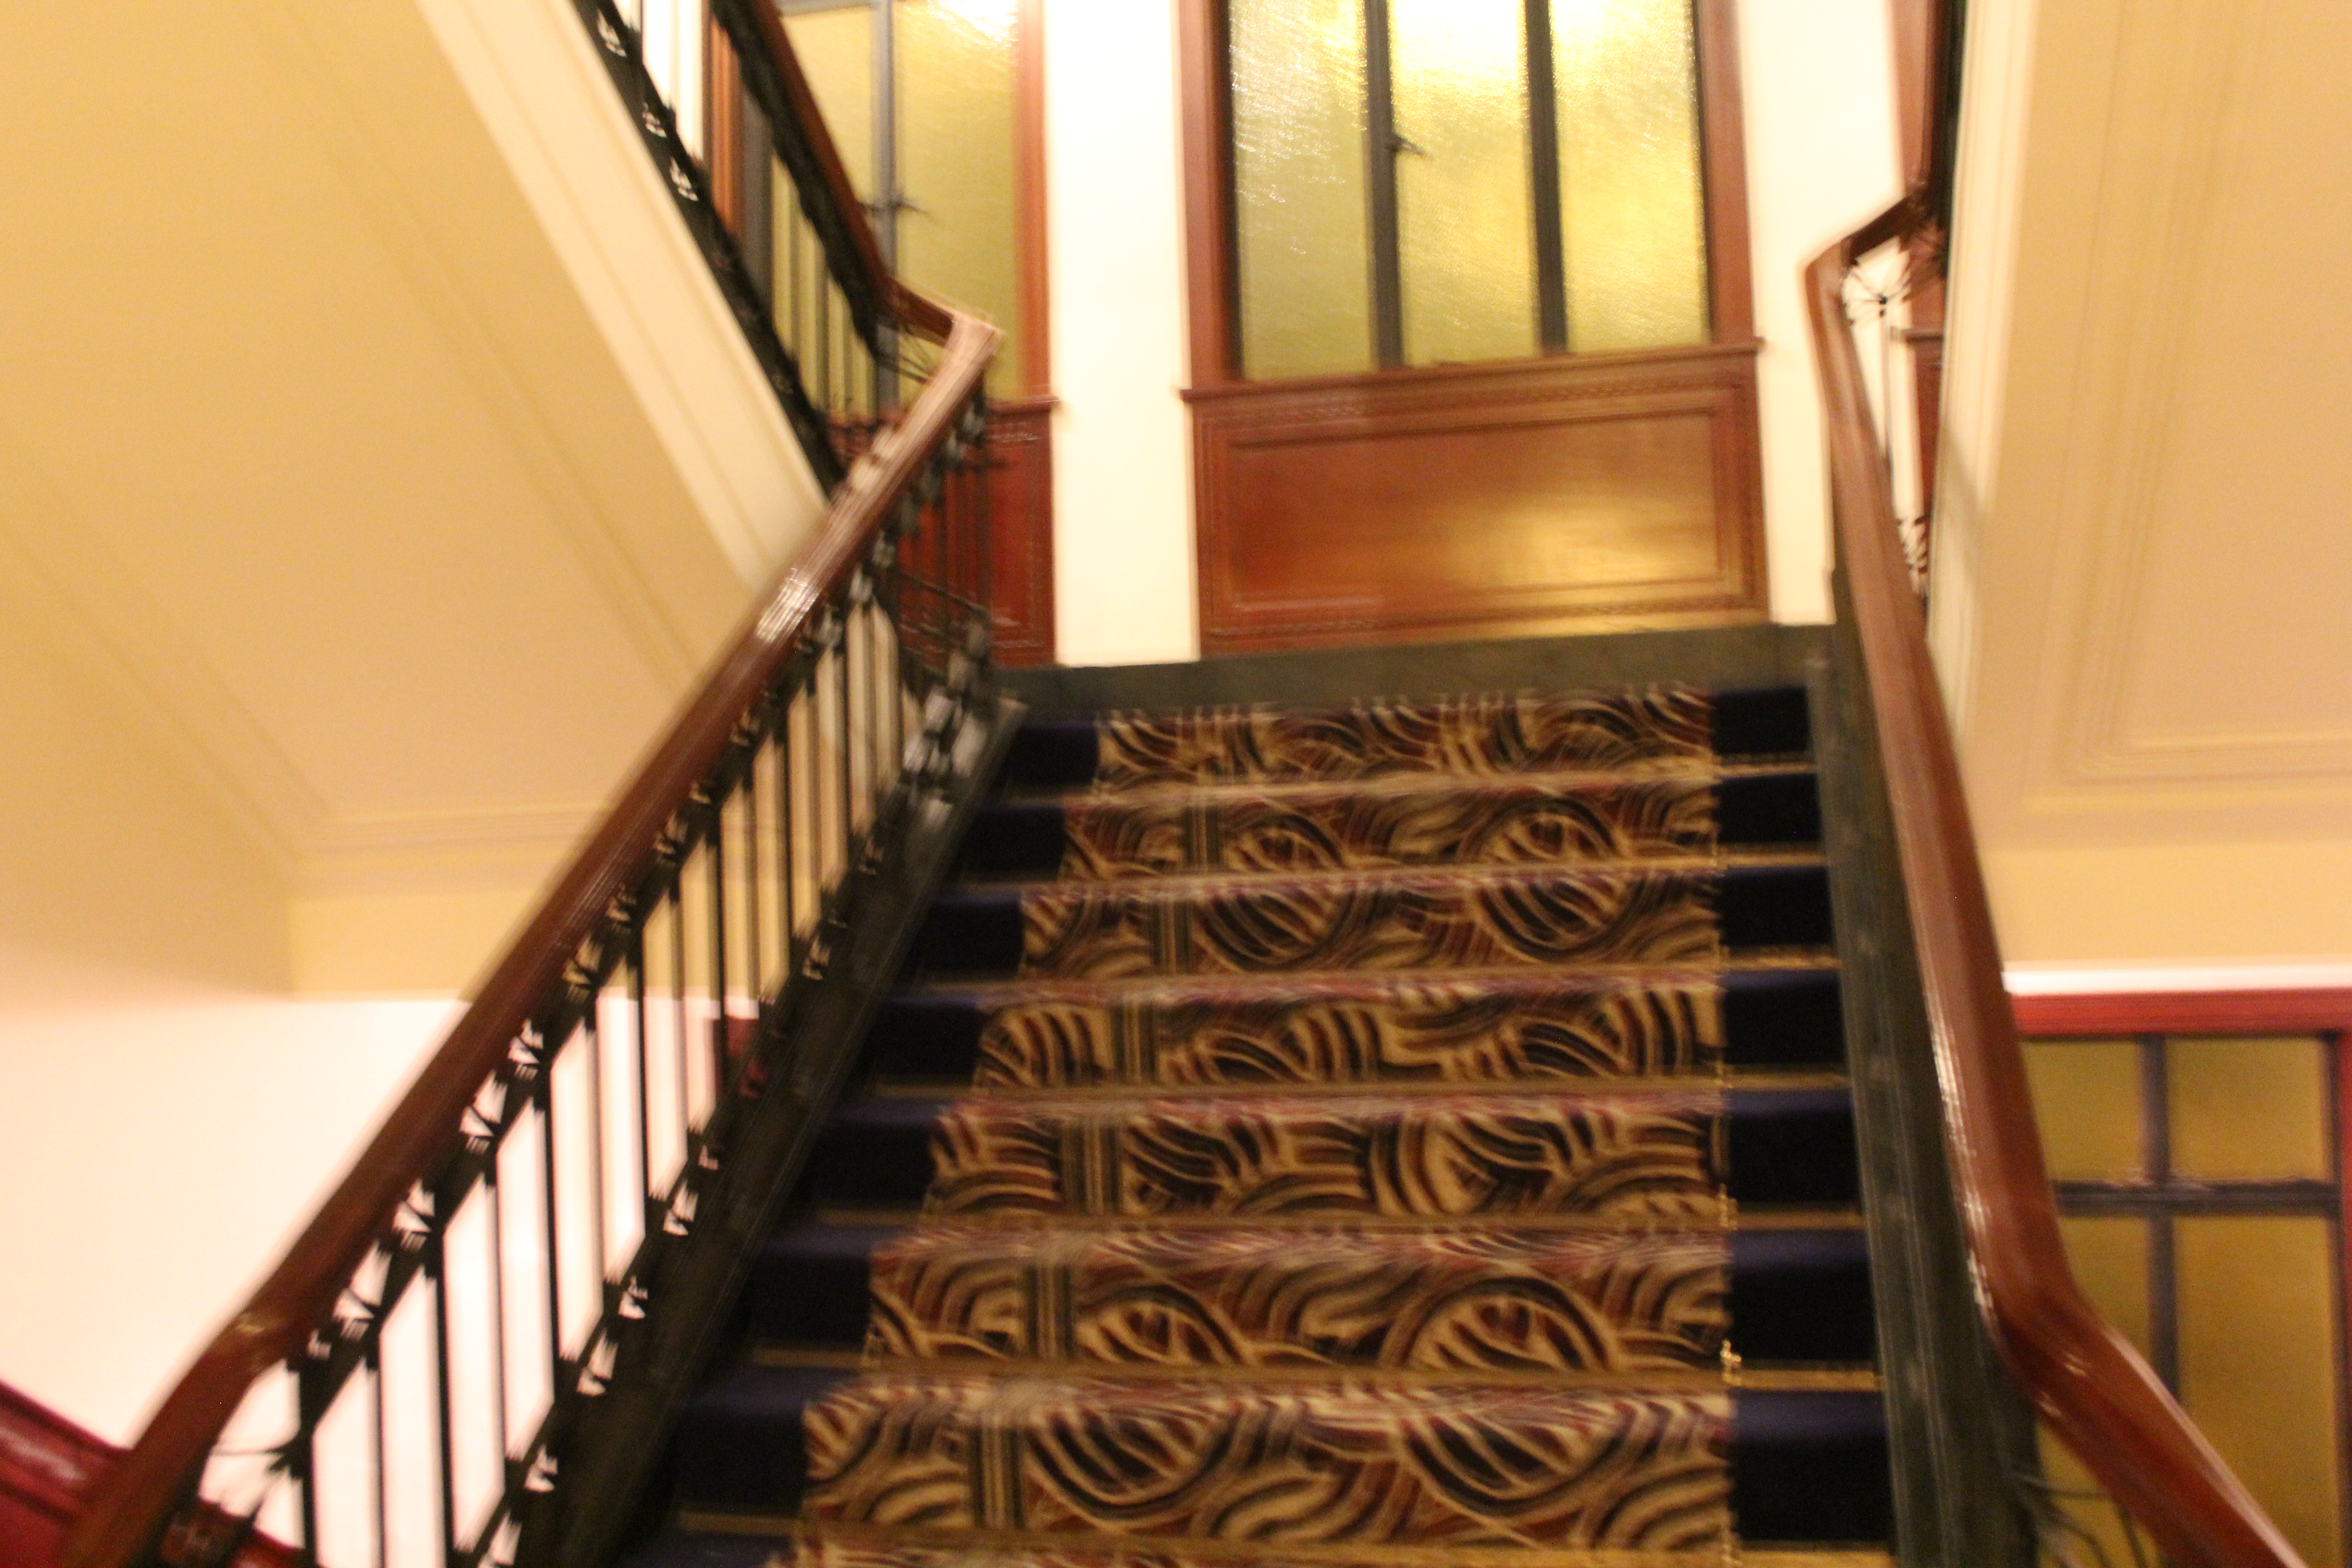
tourism, adventure, Beautiful Places, Pretty Places, environment, Interesting Places, harbin, museums, architecture, art, nature, museum, history, ancient history, china, asia, imperial palace, dynasty, beijing, planning, exhibition, sculpture, map, shanghai, stairs, handrail, property, baluster, room, floor, building, wood, hardwood, house, flooring, furniture